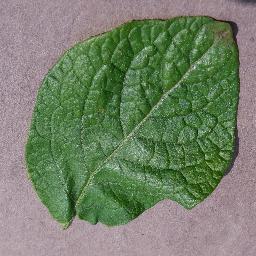
Etiqueta: Sana